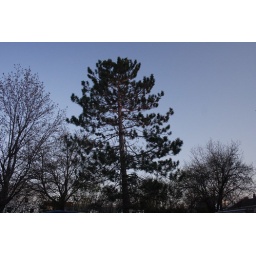
One of the spruce trees in my yard. Just a nice shot, looks better in black and white I think.